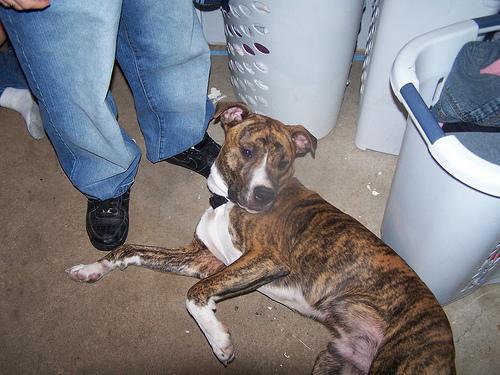
american pit bull terrier